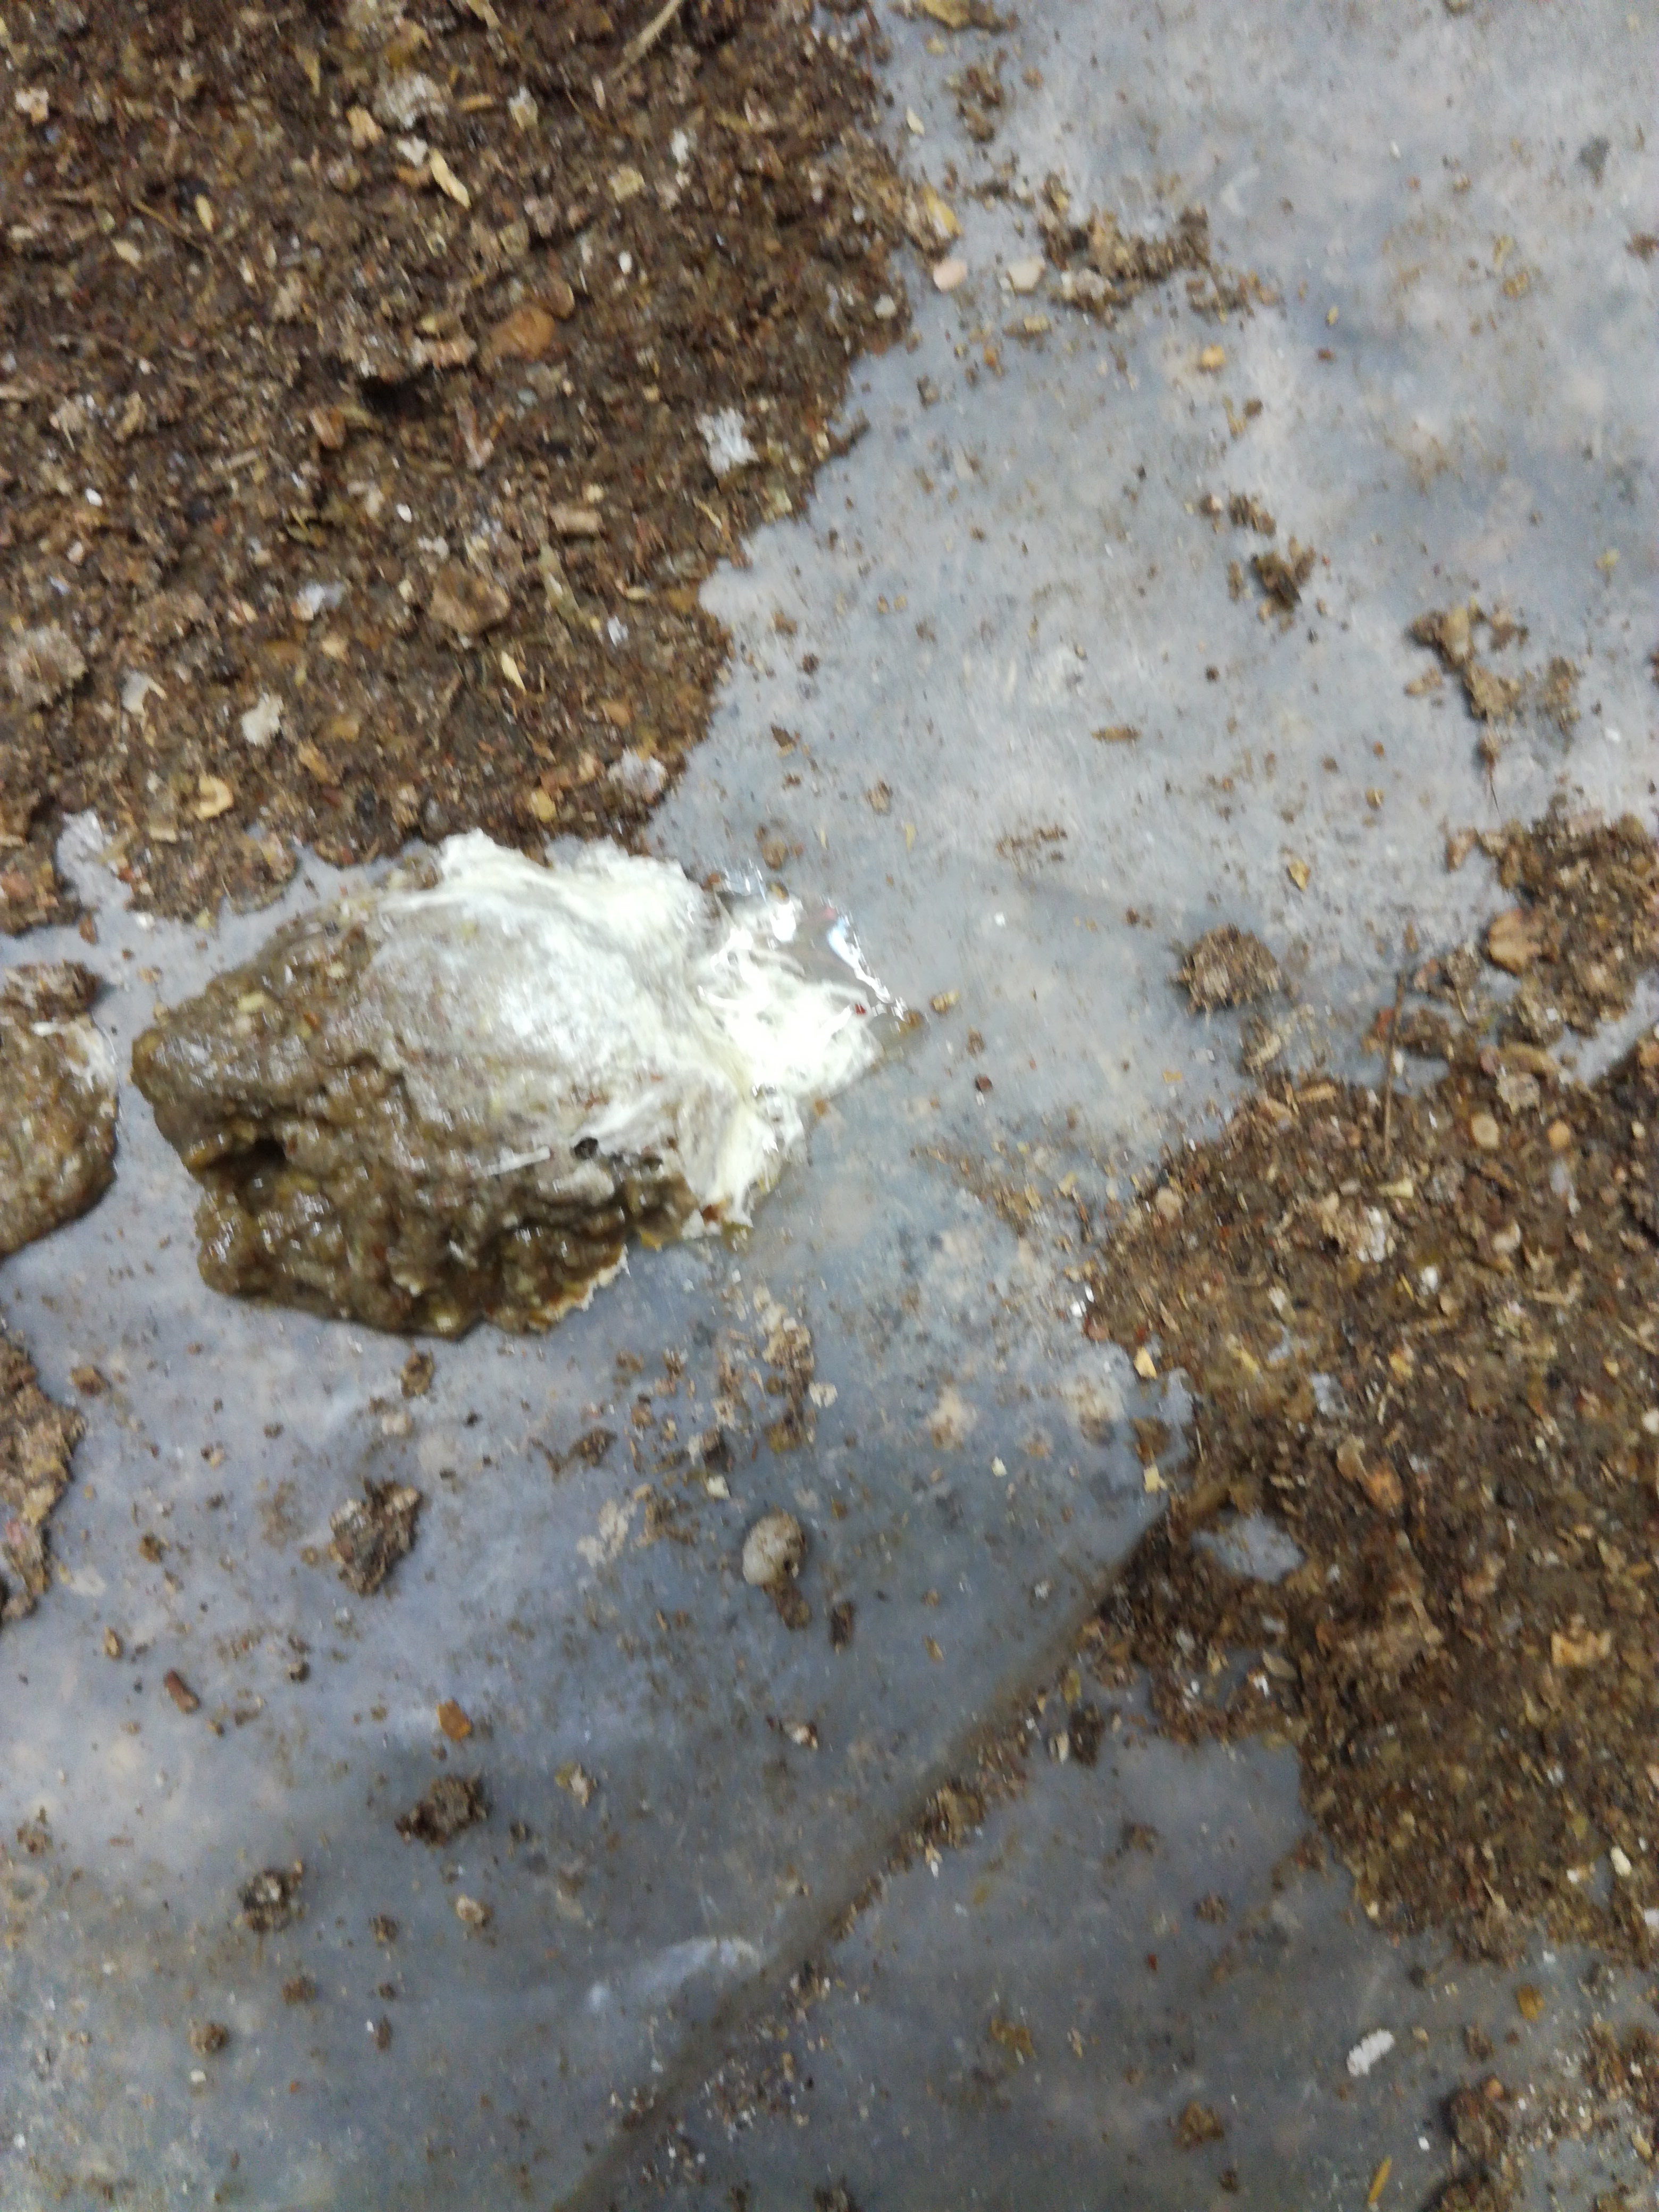
PCR-confirmed diagnosis: Salmonella